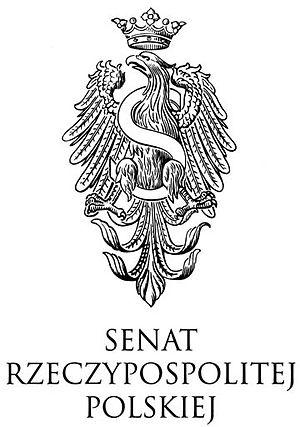
Stanisław Karczewski, né le 14 novembre 1955 à Varsovie, est un homme politique polonais. Membre du parti social-conservateur Droit et justice, il est président du Sénat de la République de Pologne de 2015 à 2019.